Answer in natural language. Considering the relative positions, where is silver rectangular dining table (highlighted by a blue box) with respect to Television (highlighted by a green box)? Choose between the following options: left or right
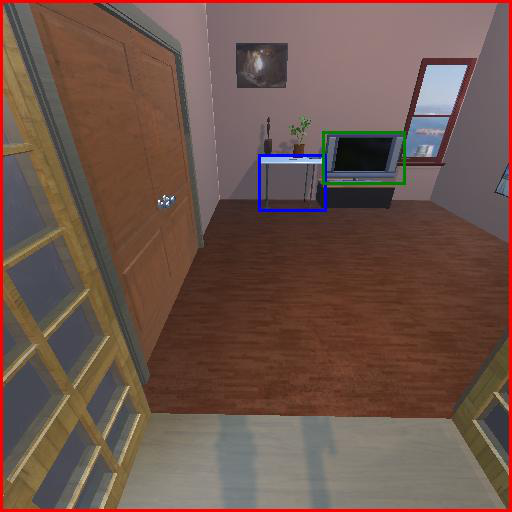
<answer>left</answer>